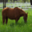
Label: horse